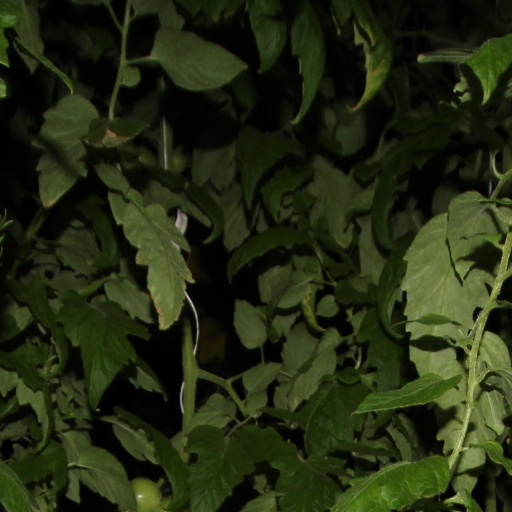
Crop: tomato